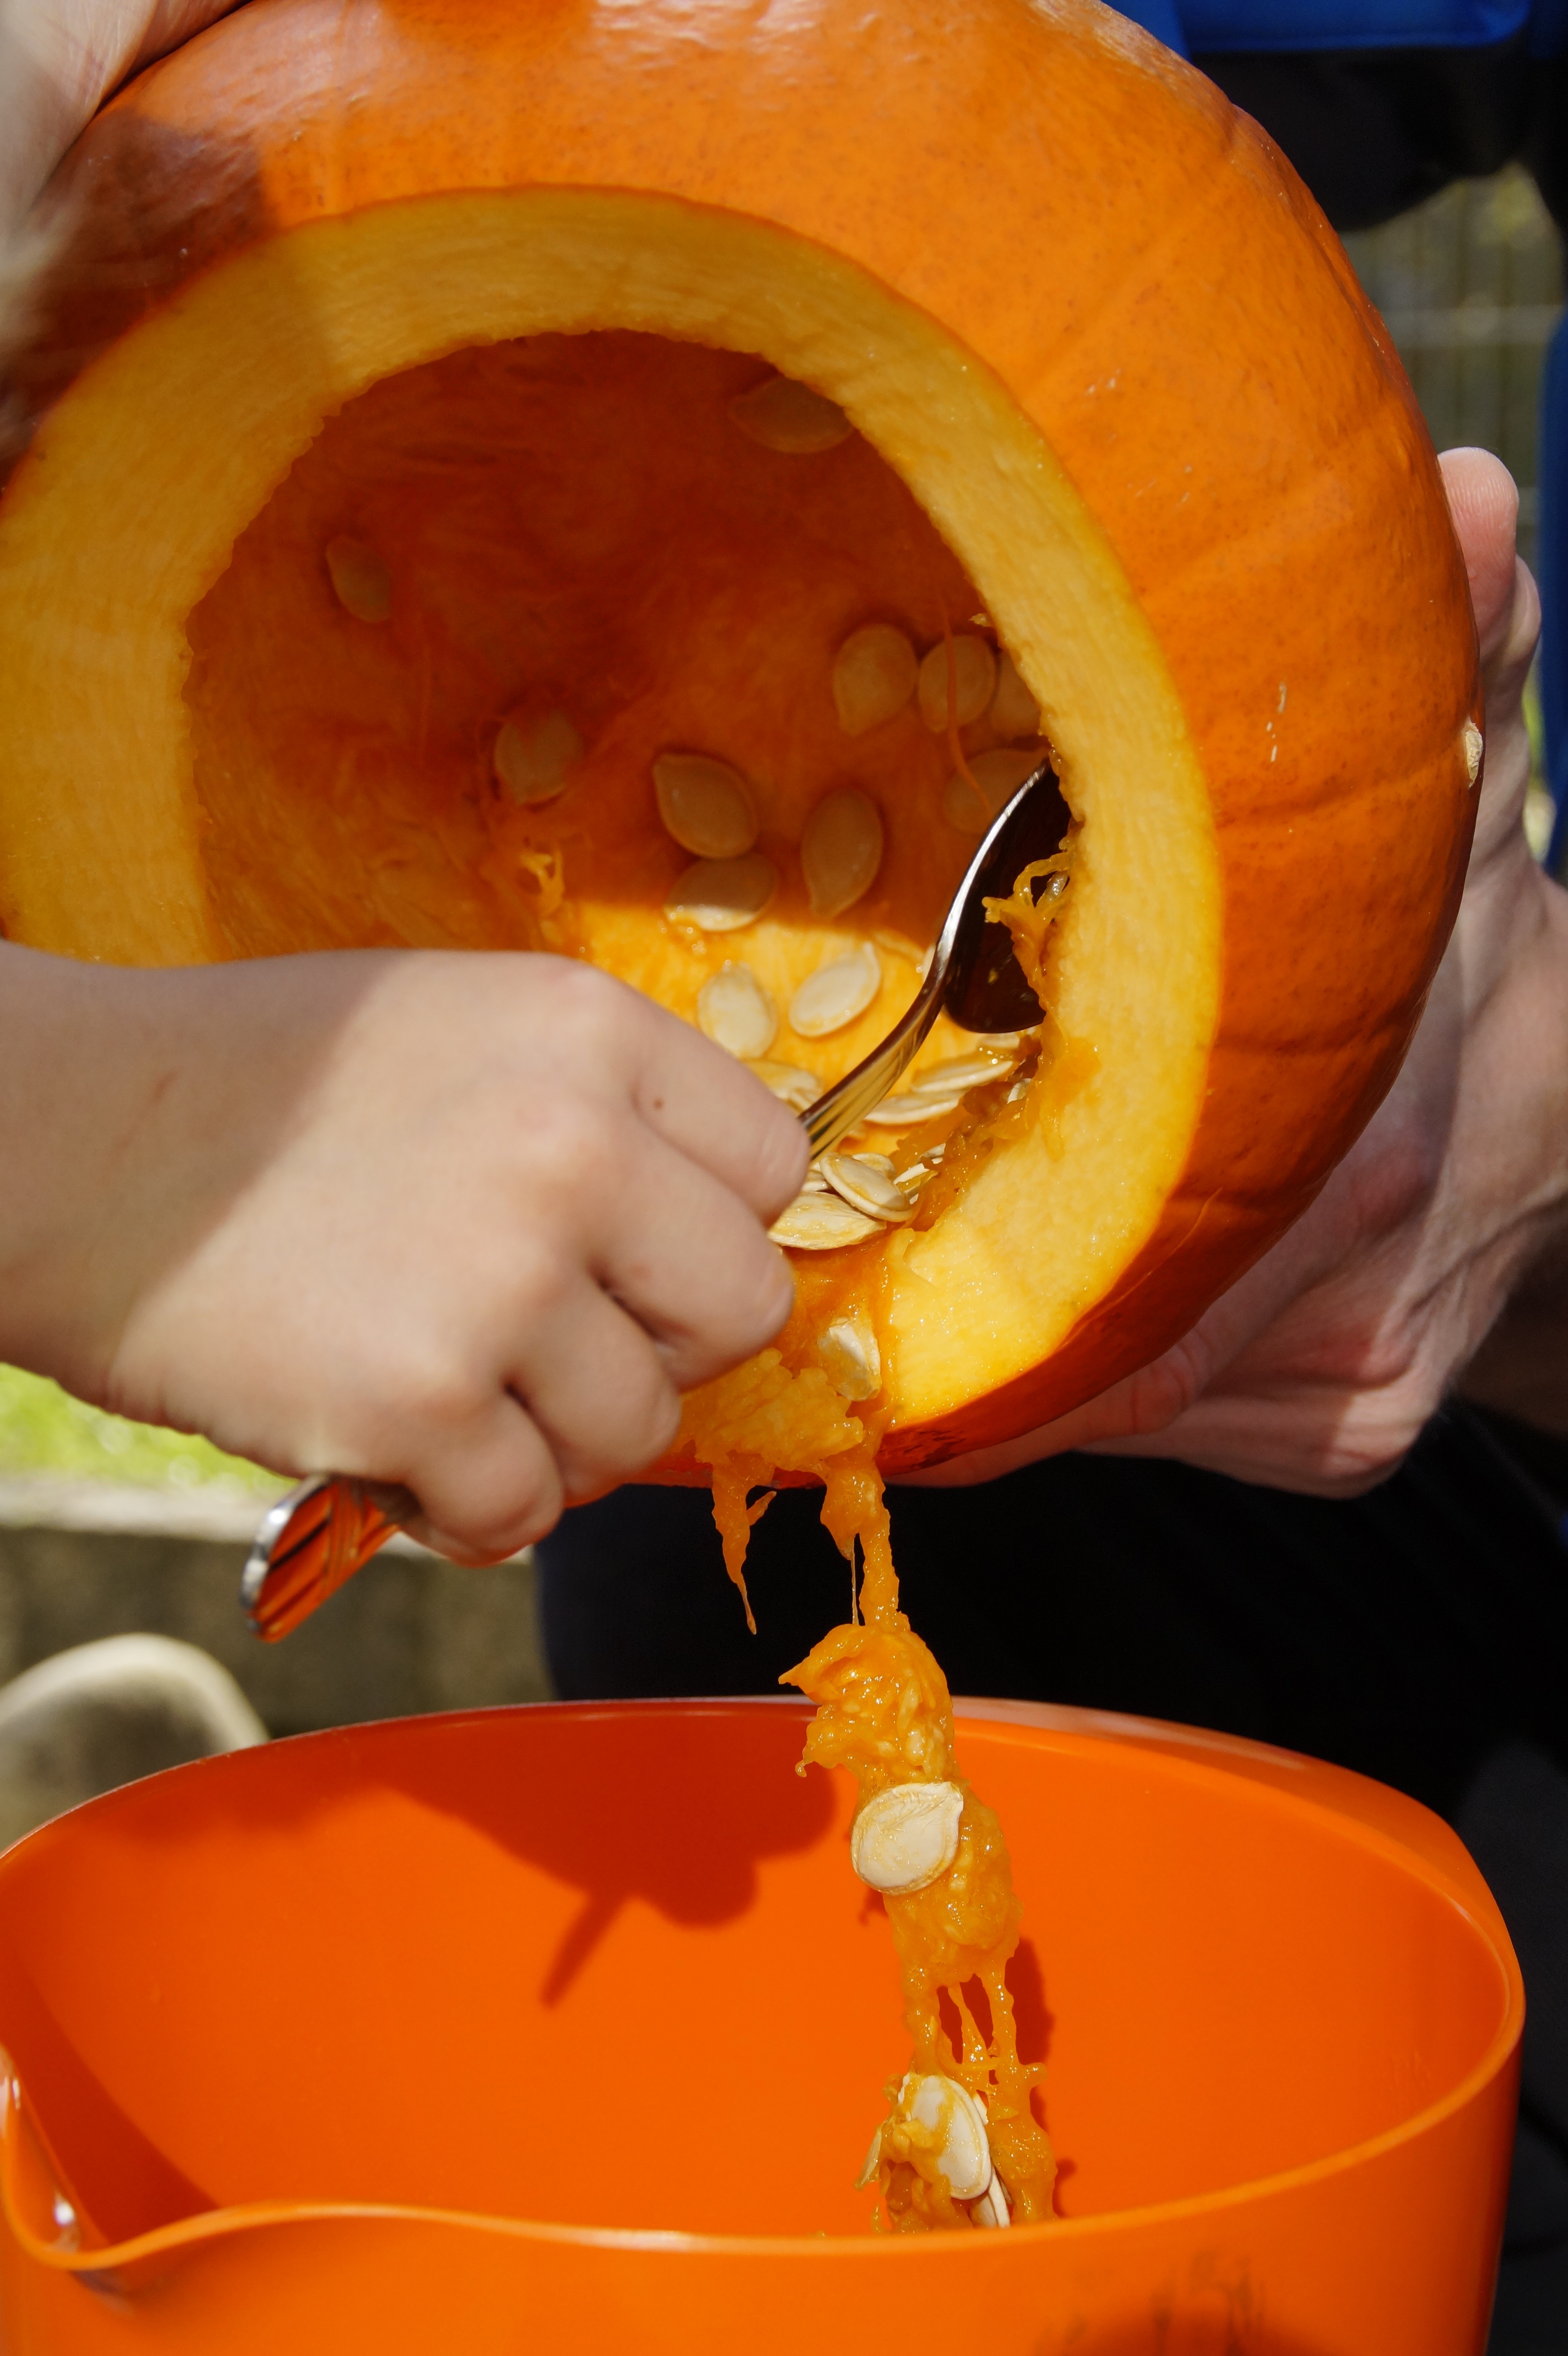
interior, orange, produce, autumn, pumpkin, halloween, child, empty, yellow, carve, jack o lantern, vegetables, lid, calabaza, carving, october, cucurbita, pumpkin ghost, trick or treat, autumn decoration, 31 october, halloweenkuerbis, hollow out, carving pumpkin, carve pumpkin ghost, diy pumpkin ghost